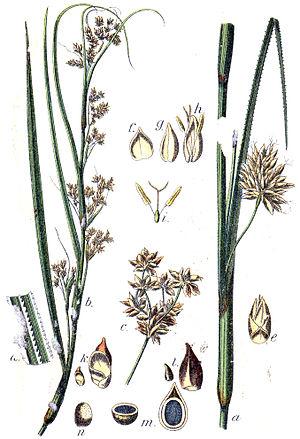
Cladium mariscus est une plante dont la classification en sous-espèce est controversée :
Cladium est un genre regroupant environ 140 espèces de plantes de la famille des Cyperaceae.
La liste des espèces protégées en Lorraine est une liste officielle définie par le gouvernement français, recensant les espèces végétales qui sont protégées sur le territoire de la région Lorraine, en complément de celles qui sont déjà protégées sur le territoire métropolitain. Elle a été publiée dans un arrêté du 3 janvier 1994.